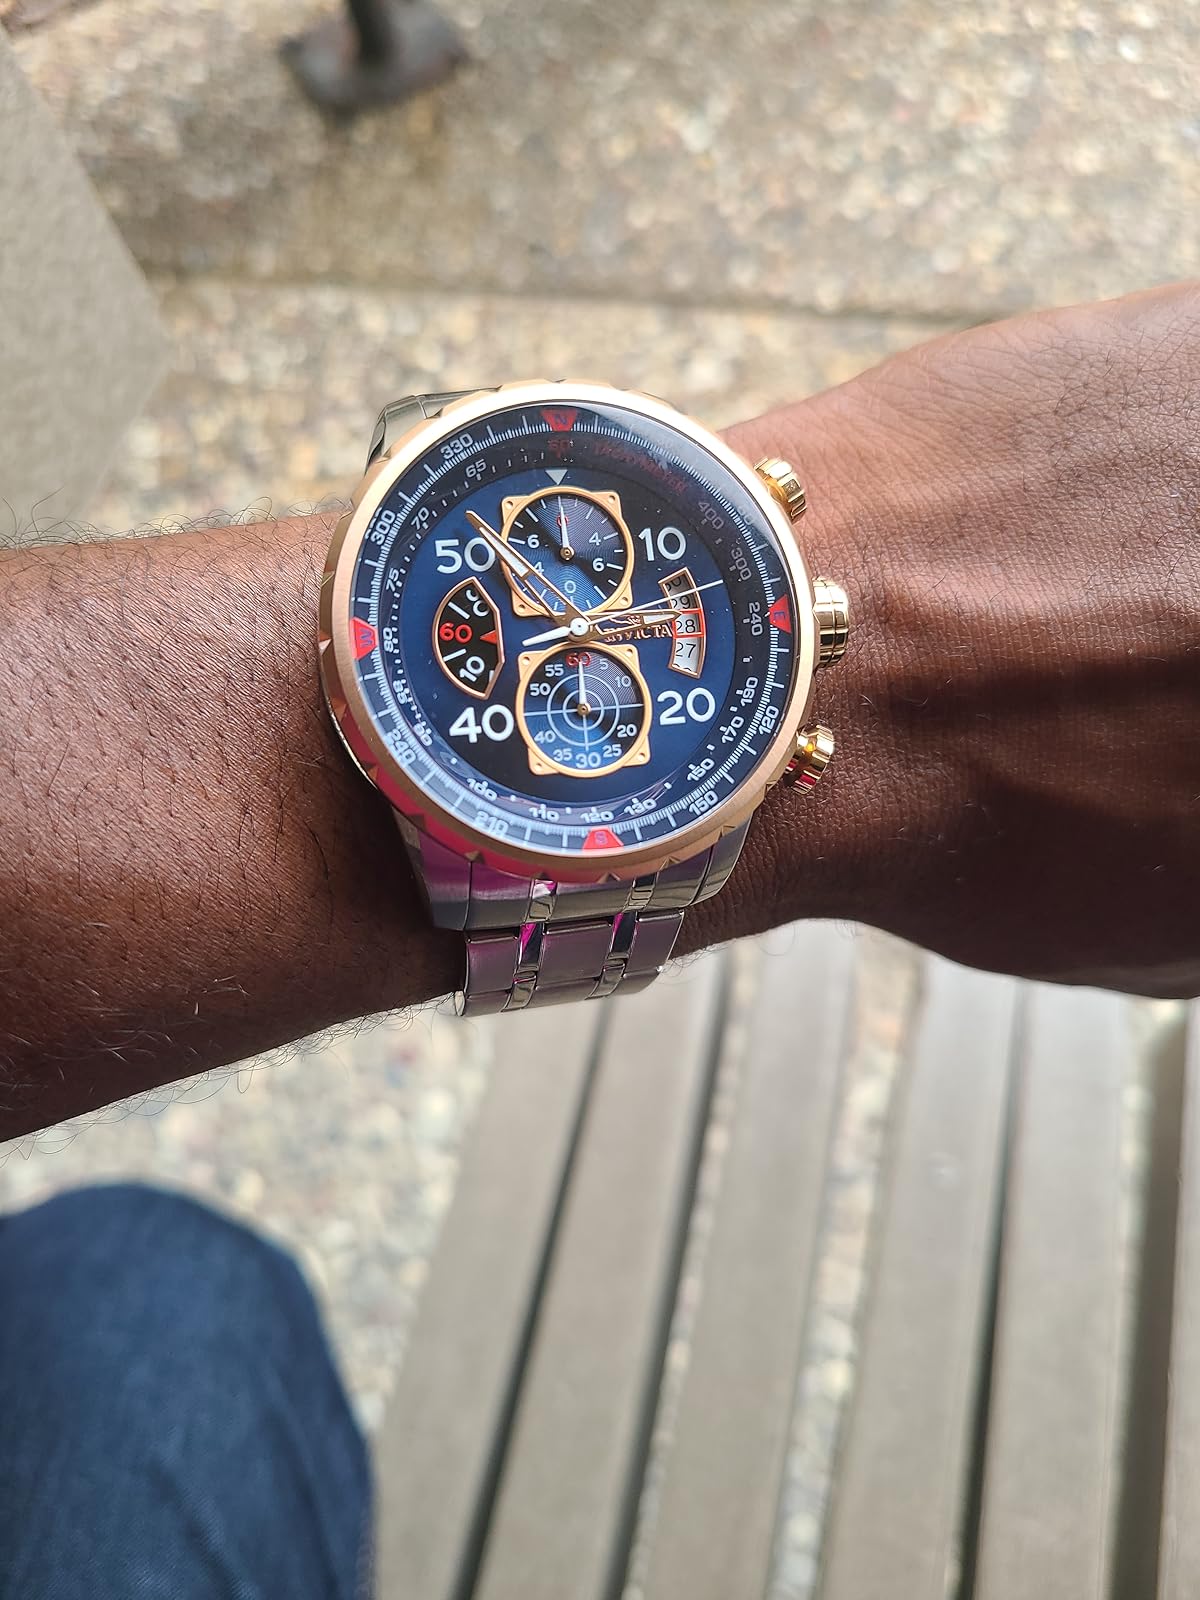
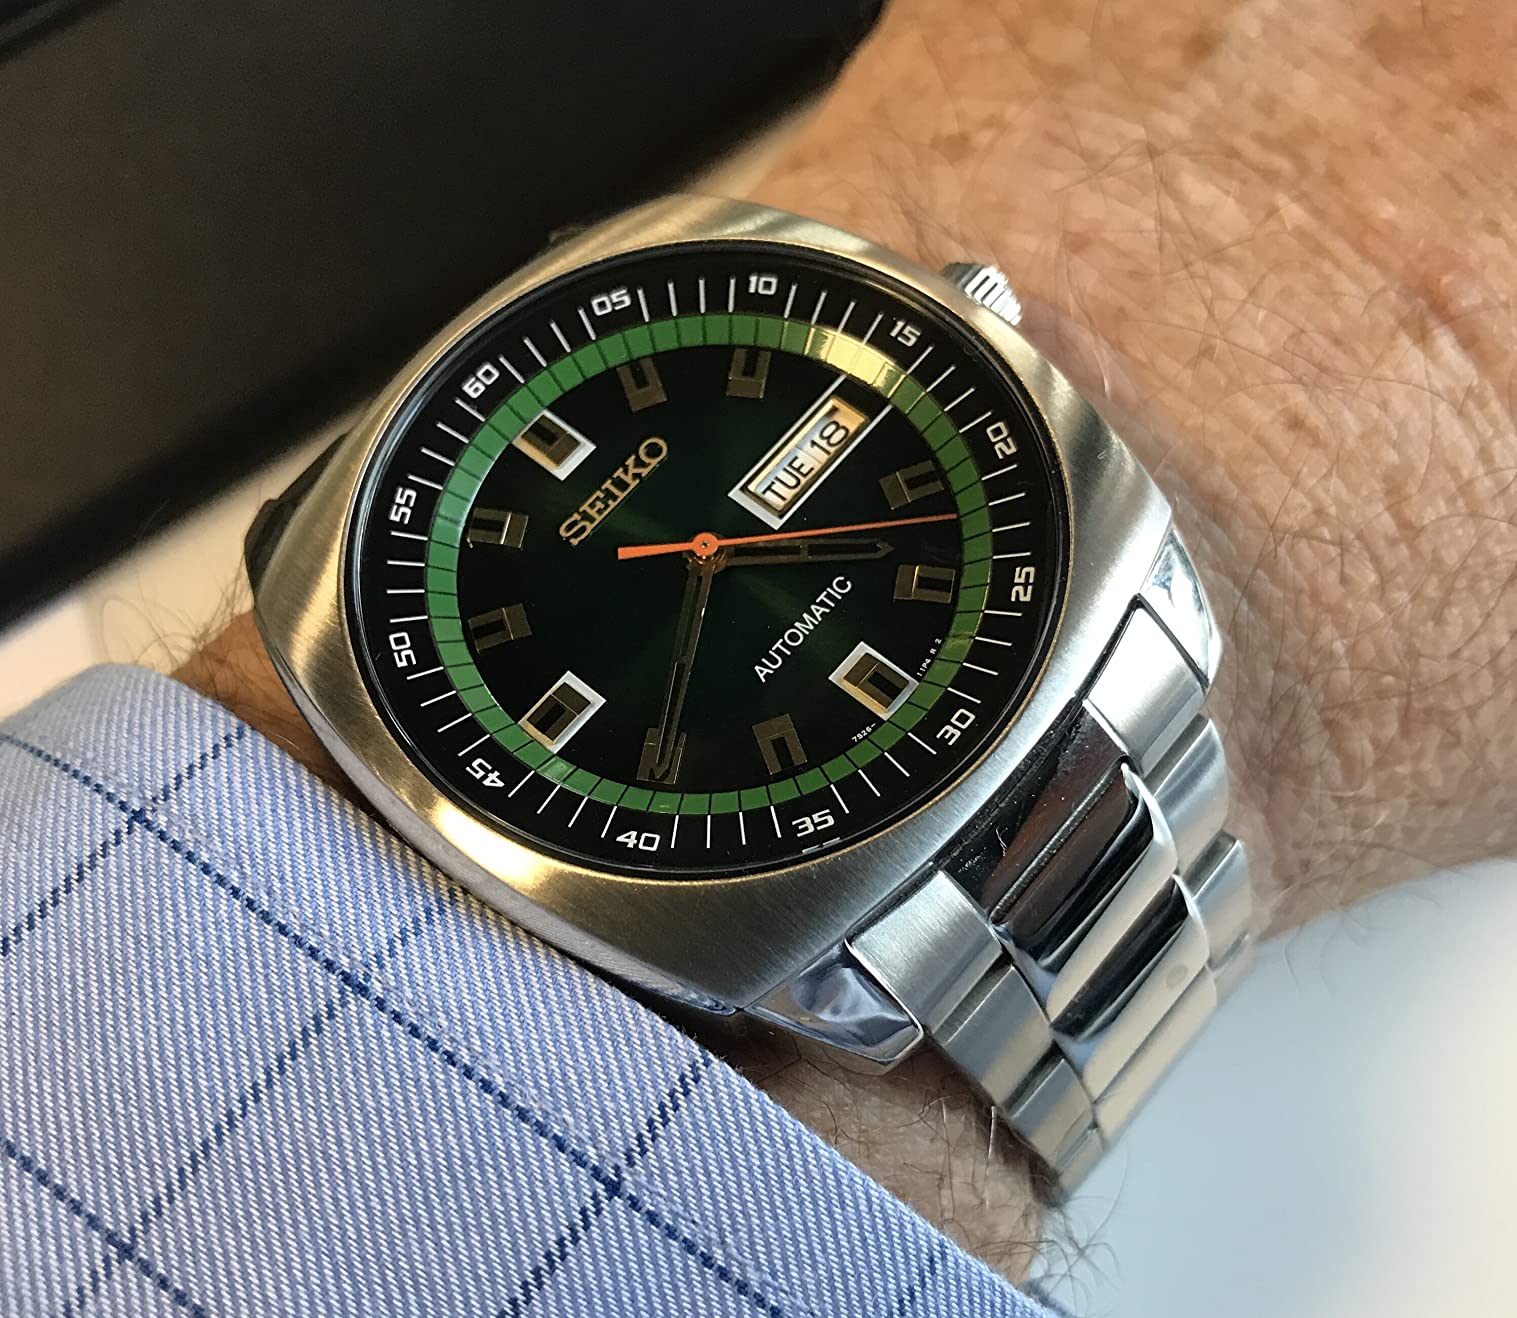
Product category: accessories_watch
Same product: no